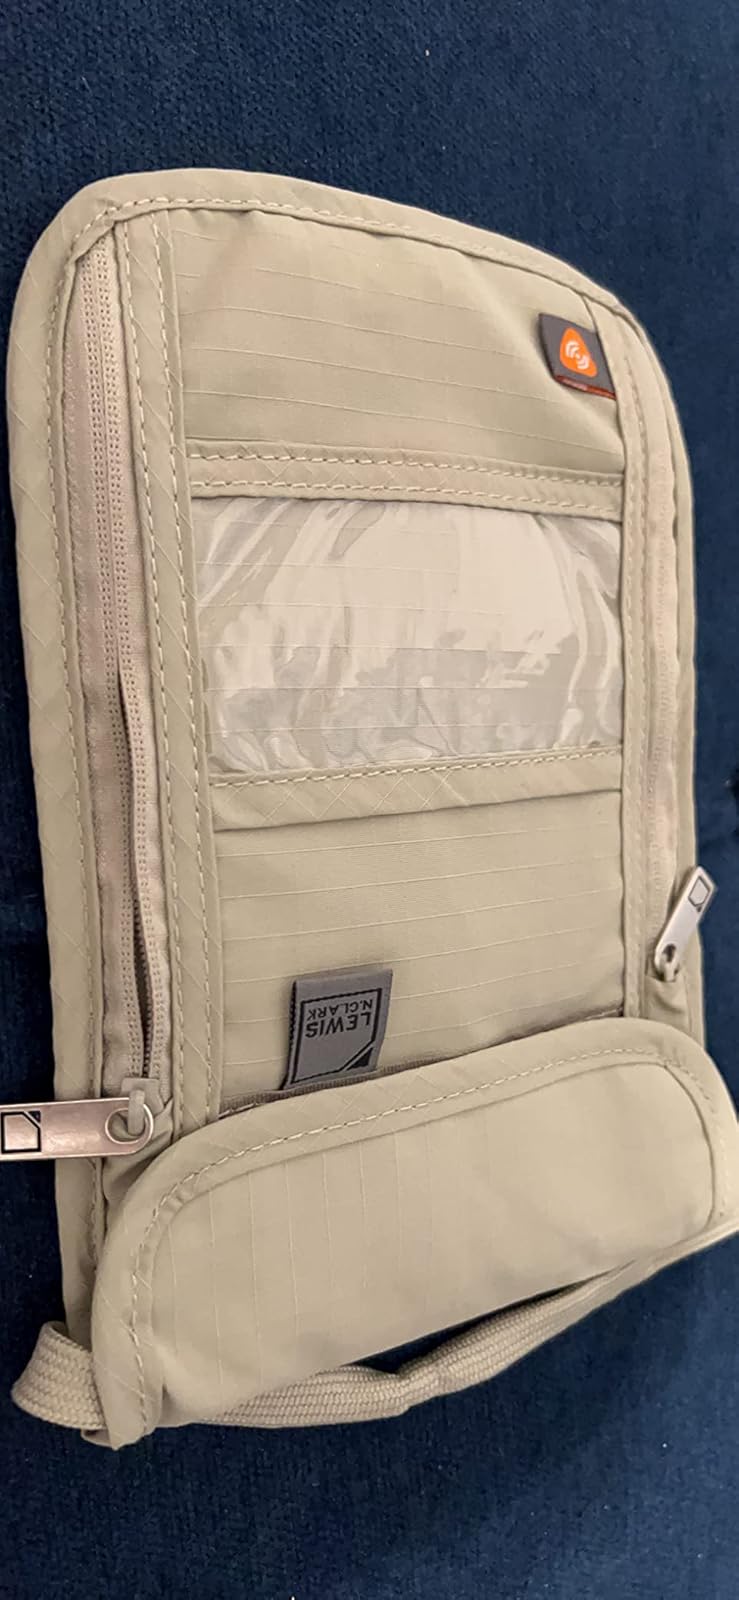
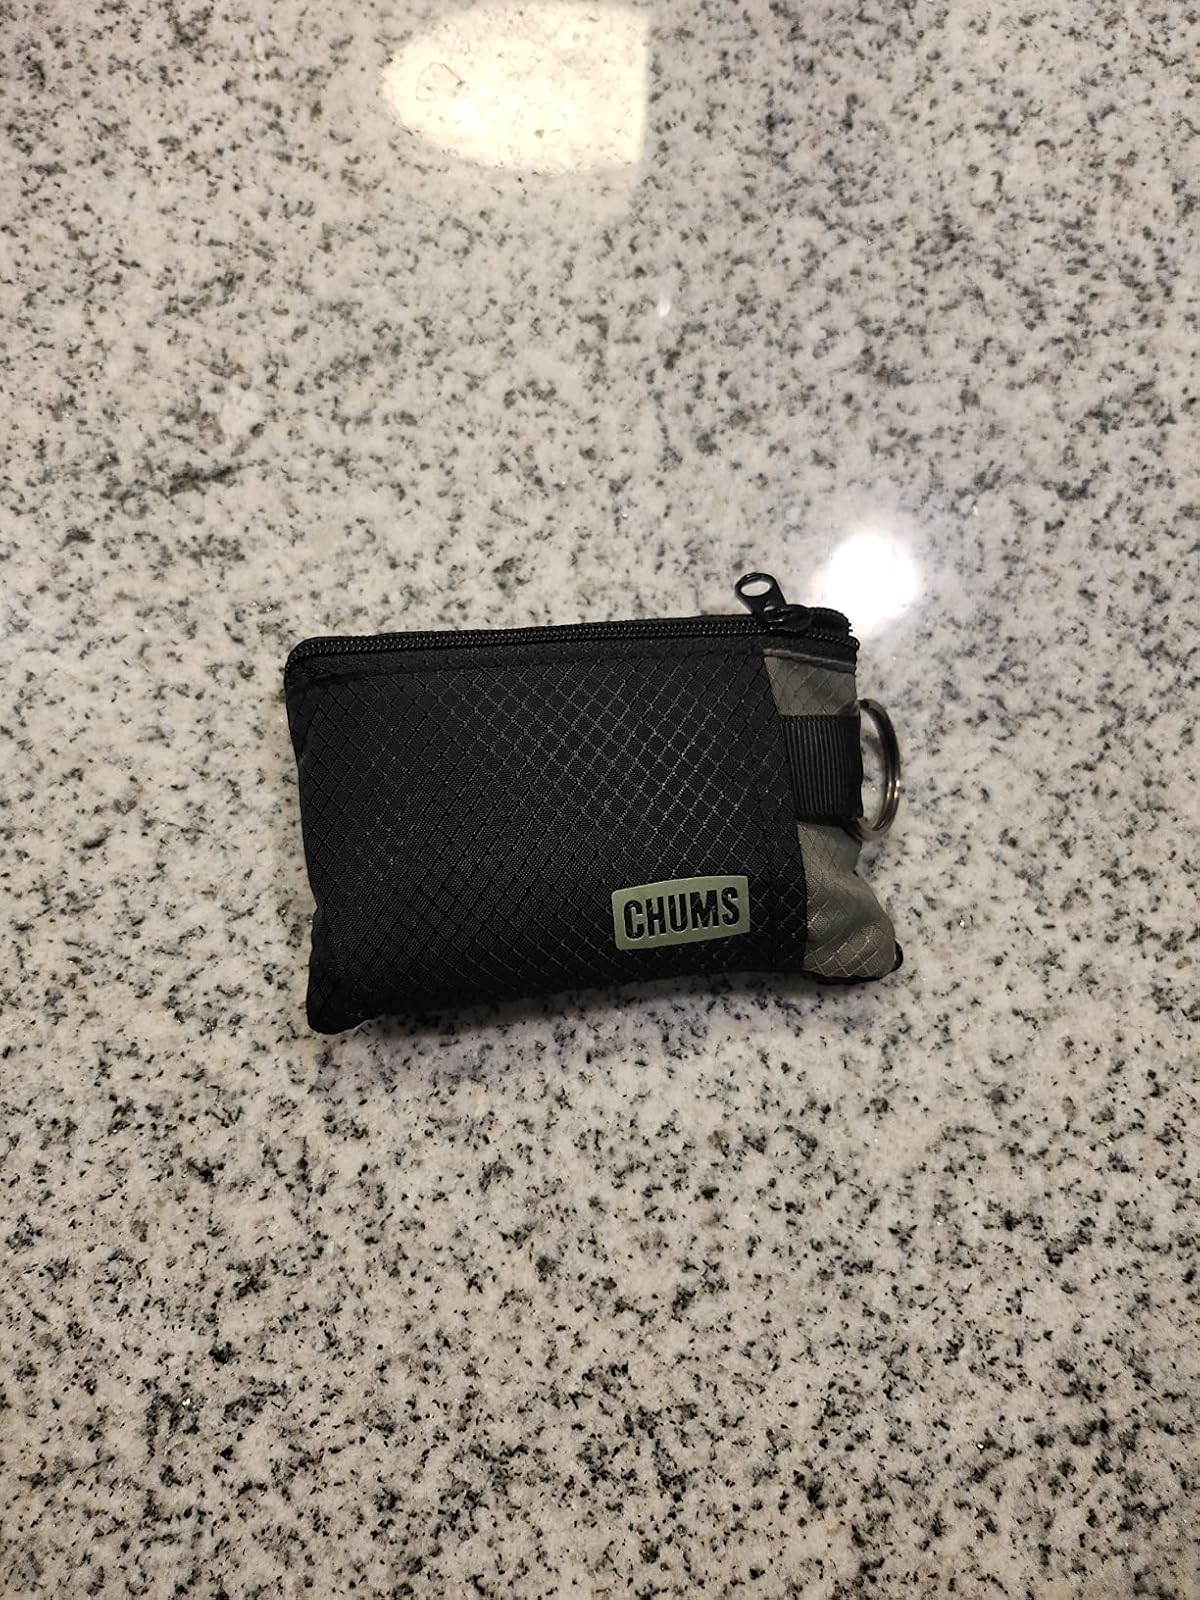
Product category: accessories_wallet
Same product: no